Alfred Wilhelm Stelzner

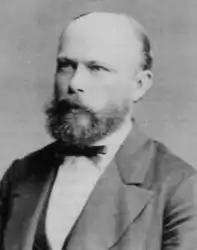
Alfred Wilhelm Stelzner

Alfred Wilhelm Stelzner (20 December 1840, Dresden – 25 February 1895, Wiesbaden) was a German geologist.